List of birds of Alberta

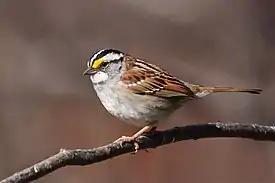
A white throated sparrow perched on a branch

Waxwings are a group of passerine birds with soft silky plumage and unique red tips to some of the wing feathers. In the Bohemian and cedar waxwings, these tips look like sealing wax and give the group its name. These are arboreal birds of northern forests. They live on insects in summer and berries in winter.